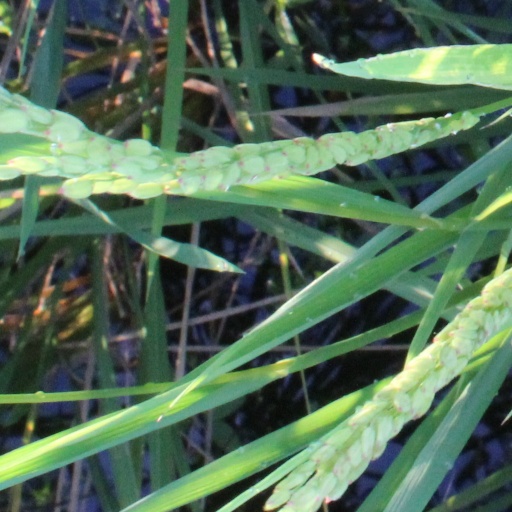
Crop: rice